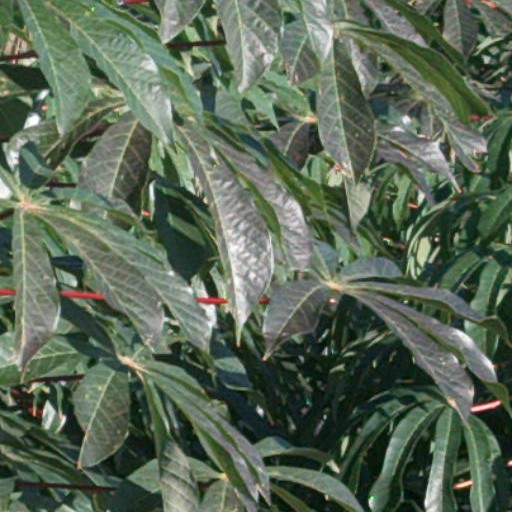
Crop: cassava